Petar Zanev

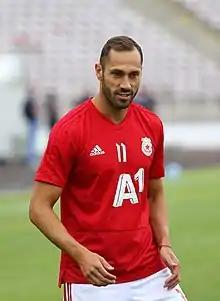
Zanev in 2019

Petar Dimitrov Zanev (born 18 October 1985) is a Bulgarian retired footballer who played as a left back.